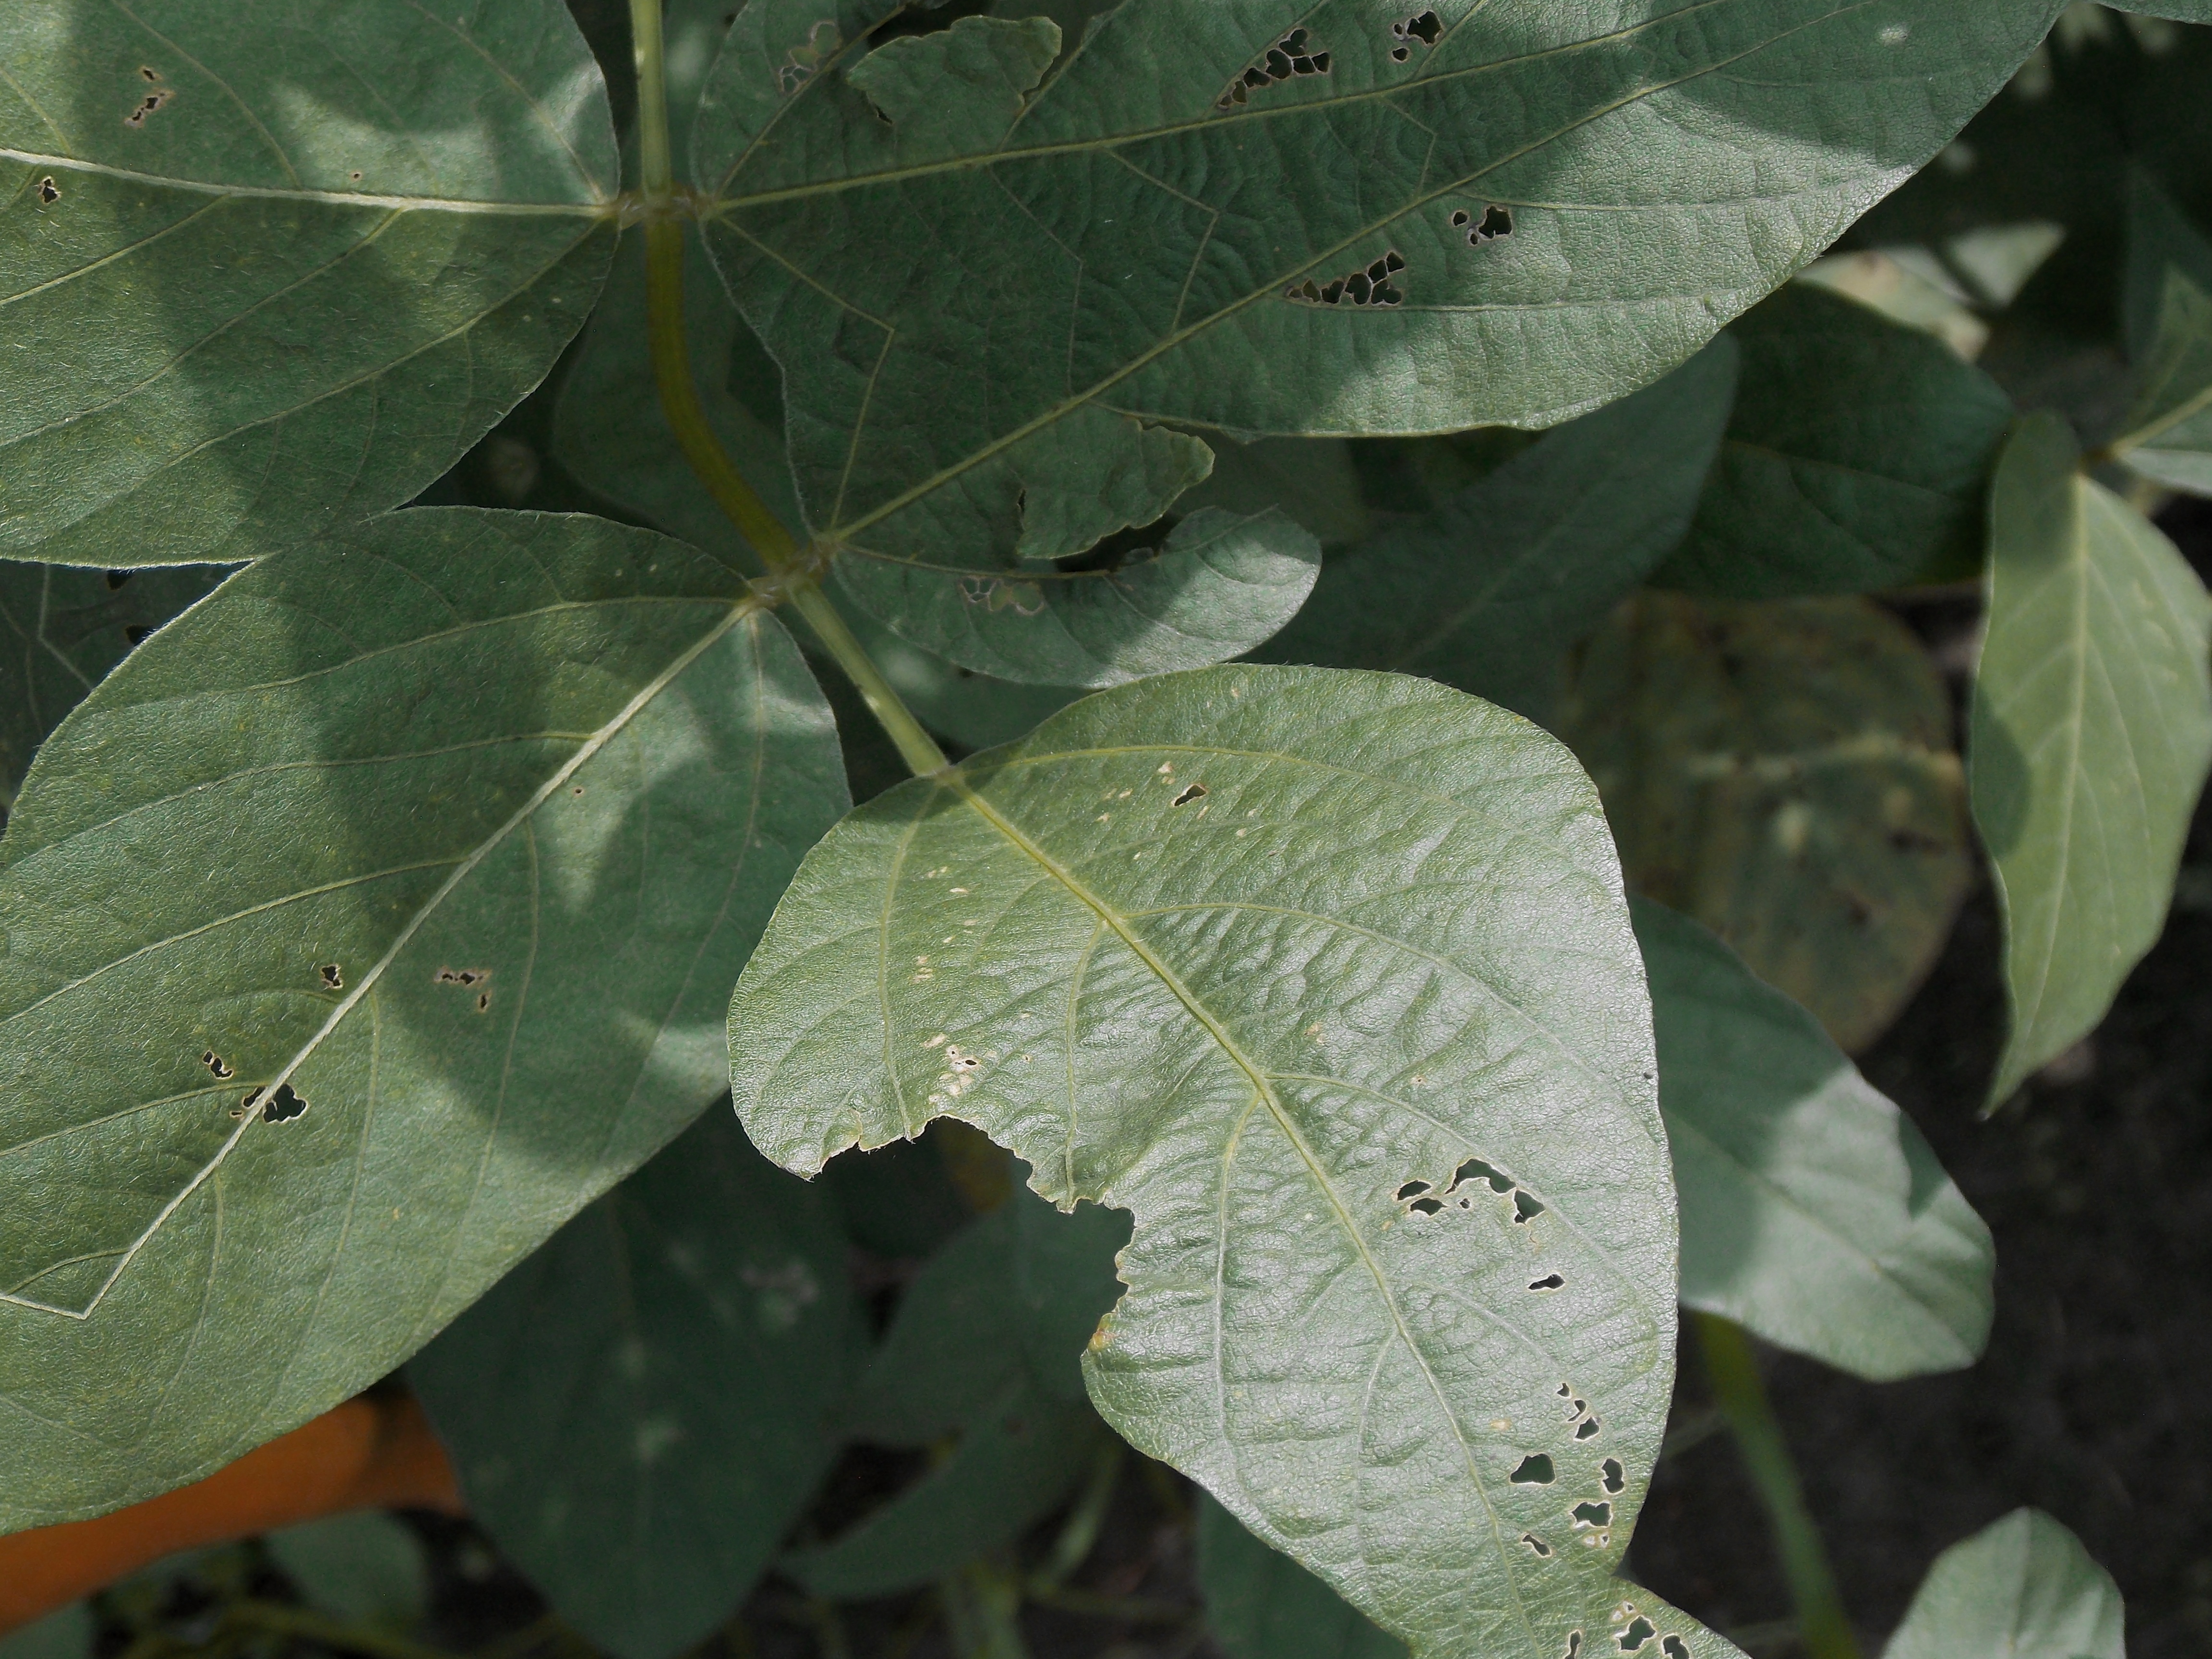
Label: Disease